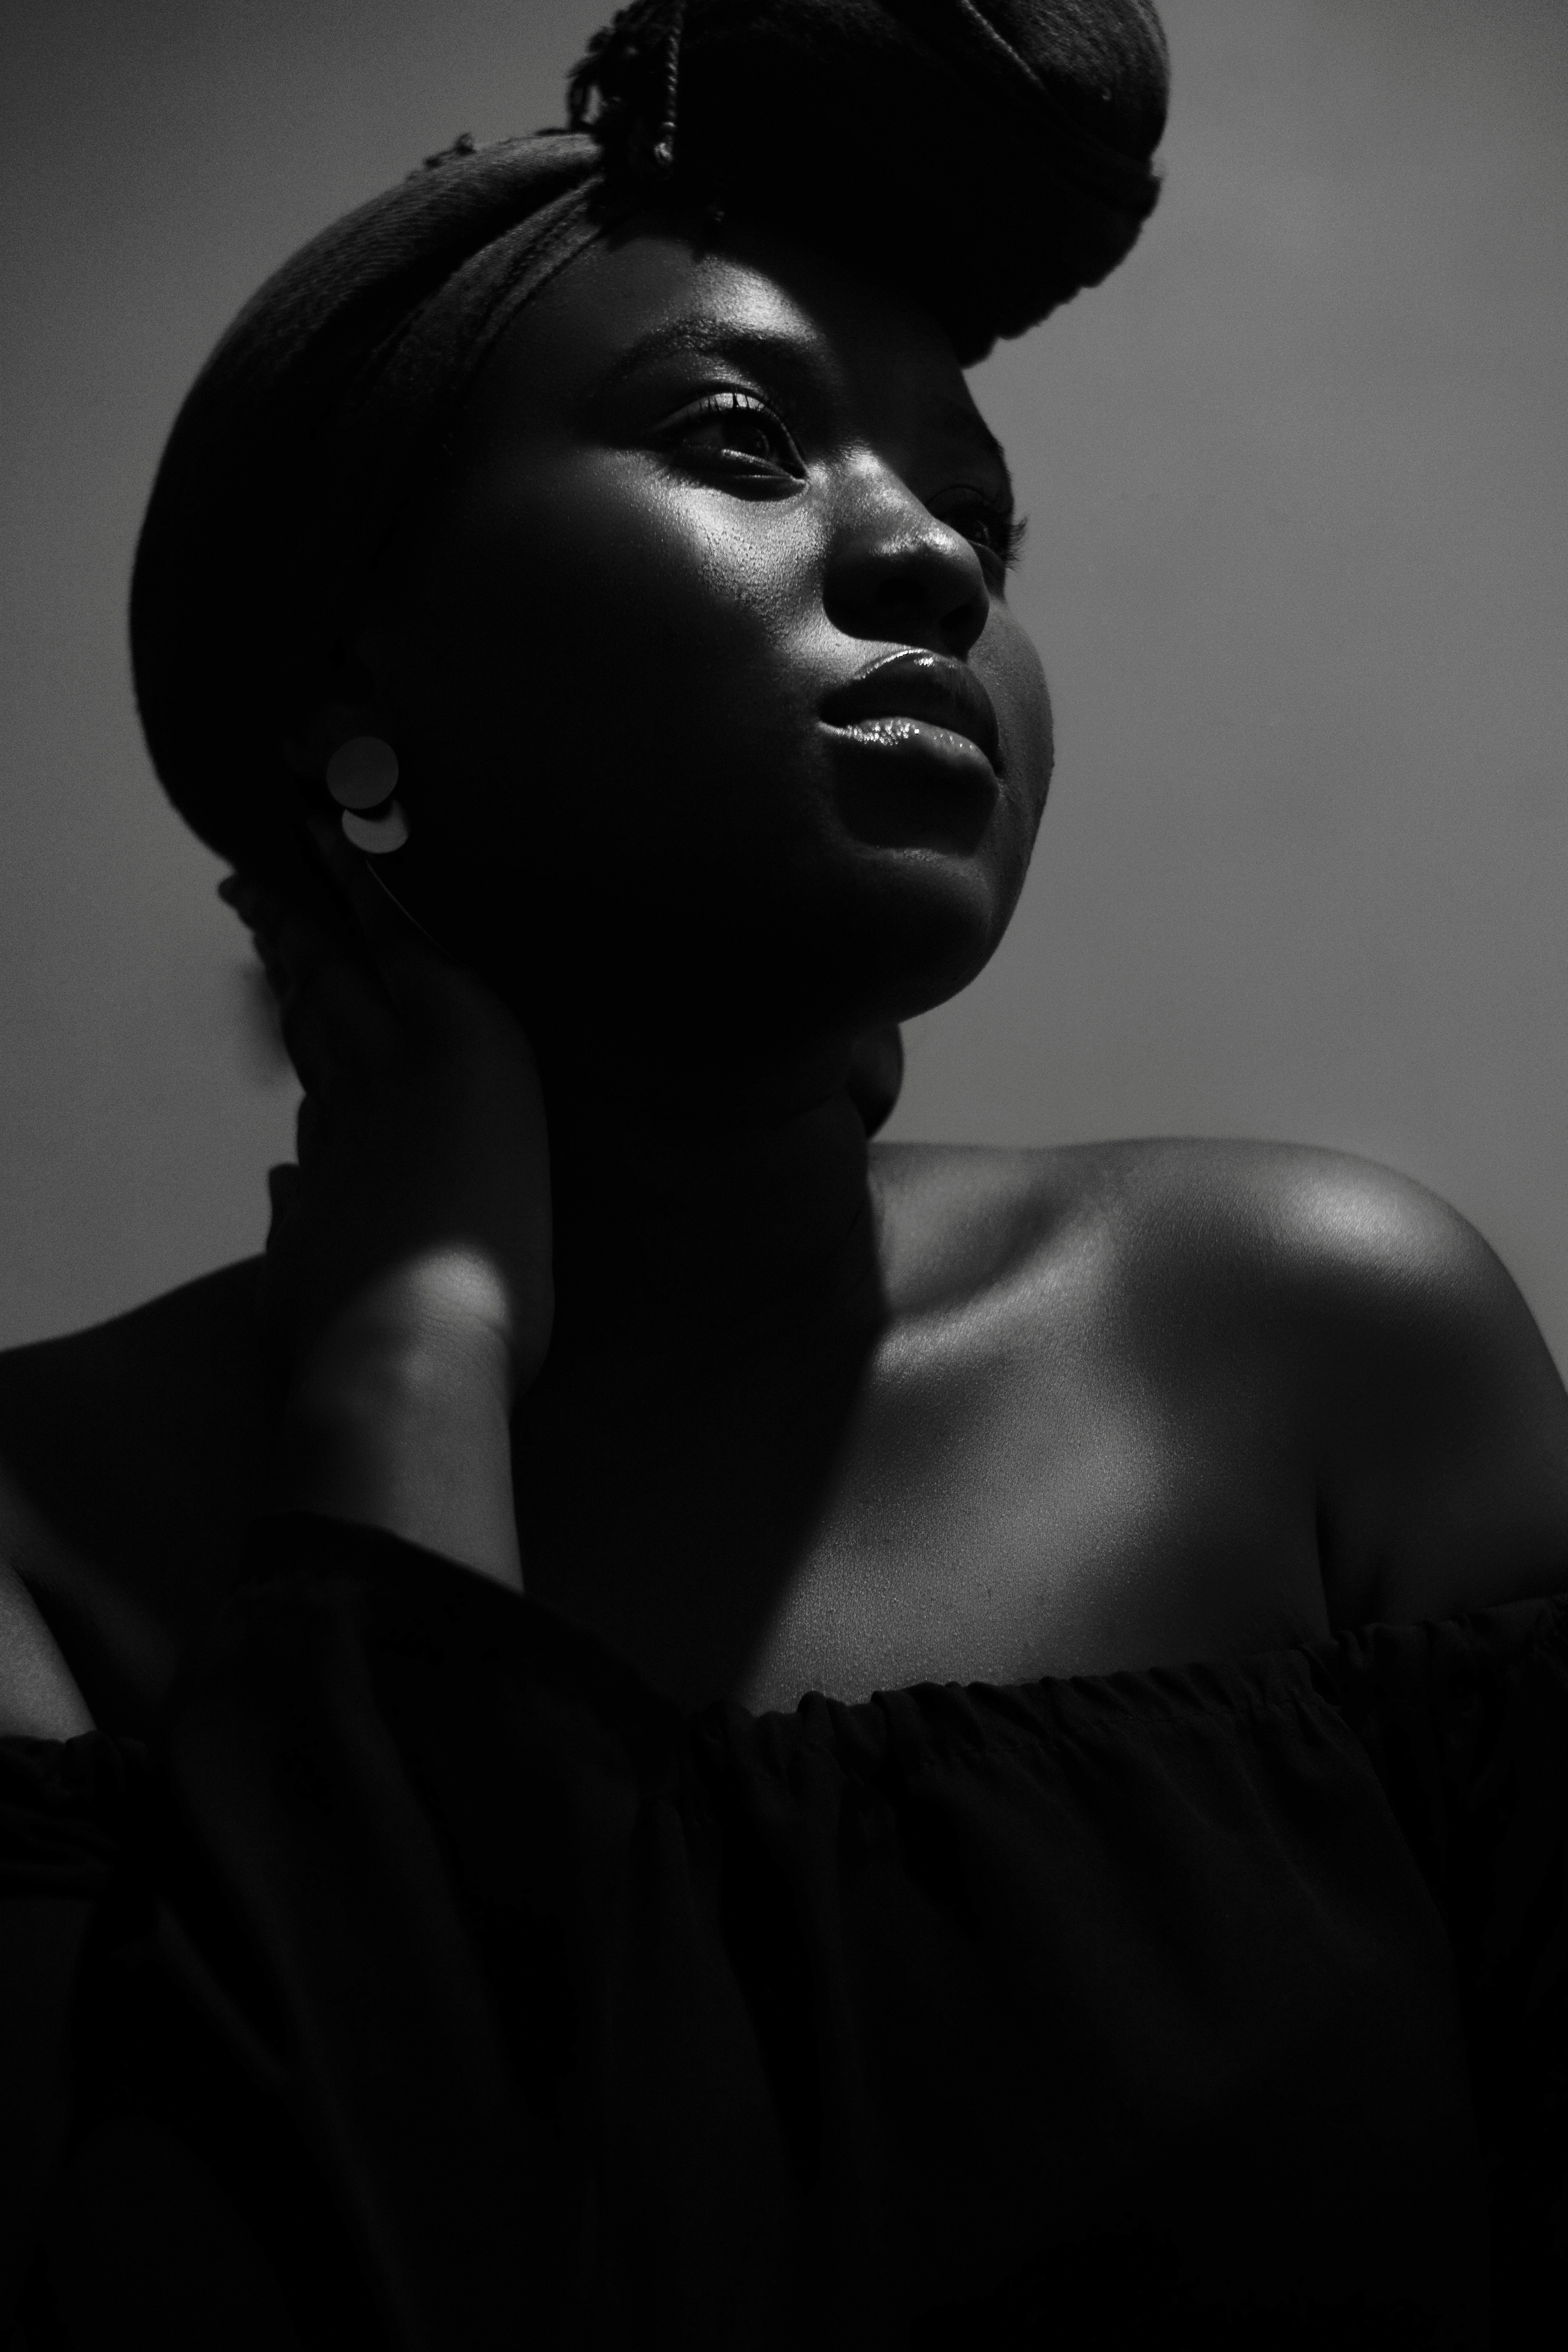
face, black, beauty, head, monochrome, black and white, lip, model, skin, hairstyle, shoulder, monochrome photography, photography, fashion, eye, human, photo shoot, portrait photography, flash photography, darkness, neck, portrait, ear, style, black hair